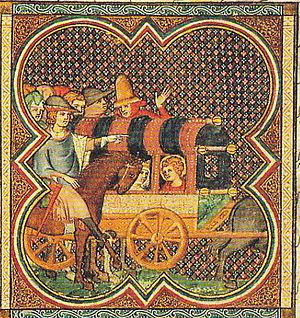
Louis IX, dit « le Prudhomme » et plus communément appelé Saint Louis, est un roi de France capétien né le 25 avril 1214 à Poissy et mort le 25 août 1270 à Carthage, près de Tunis. Il régna pendant plus de 43 ans de 1226 jusqu'à sa mort. Considéré comme un saint de son vivant, il est canonisé par l'Église catholique en 1297.